Blueshirts

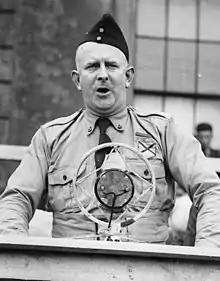
Eoin O'Duffy speaking at a rally in 1934

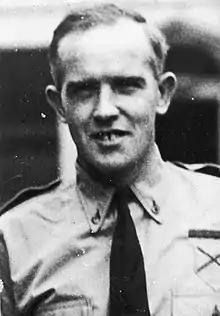
Ned Cronin had been with the Blueshirts from the start, before O'Duffy joined. Following O'Duffy's failed attempt to control Fine Gael, the Blueshirts split into pro-O'Duffy and pro-Cronin factions. Cronin's faction remained in Fine Gael while O'Duffy's departed

In response to the banning of the National Guard, Cumann na nGaedheal and the National Centre Party merged to form a new party, Fine Gael, on 3 September 1933. O'Duffy became its first president, with W. T. Cosgrave and James Dillon acting as vice-presidents. O'Duffy was chosen as leader instead of Cosgrave and MacDermot in order to avoid the idea that Fine Gael would simply be a continuation of Cumann na nGaedhael. The National Guard changed its name to the Young Ireland Association, and became part of a youth wing of the party. The new party's stated aim was to create a united Ireland within the British Commonwealth, although its programme made no mention of a corporatist state. In fact, the original name considered for the party was "The United Ireland Party" until Fine Gael was settled on. Labour Party leader William Norton was unimpressed; he surmised the new entity as "an attempt to put old wine in new bottles”. Seán Lemass dismissed this triple alliance as "the cripple alliance".